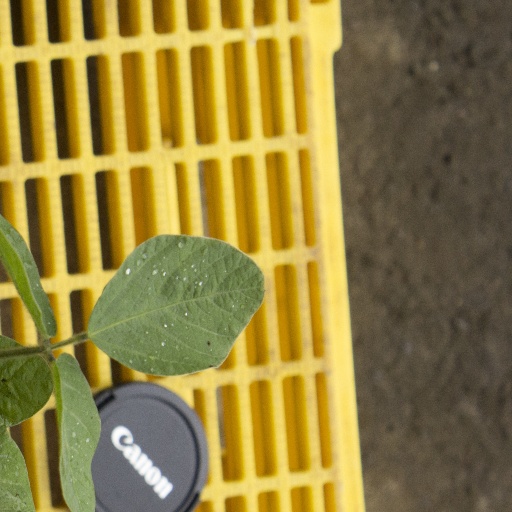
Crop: soybean